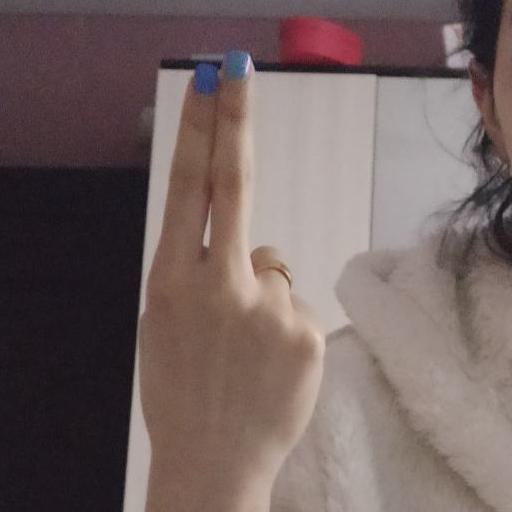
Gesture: two_up_inverted